Allaire Iron Works

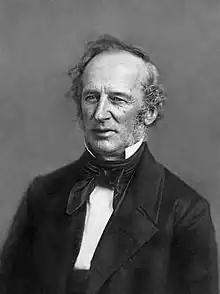
Transport magnate Cornelius Vanderbilt gained control of the Allaire Works in 1850

In 1850, James P. Allaire retired from the Presidency of the Allaire Iron Works—according to one report, through the machinations of his brother-in-law John Haggerty, who may have been scandalized by the former's marriage to a young woman 26 years his junior in 1846. Cornelius Vanderbilt subsequently gained control of the company, appointing T. F. Secor, former proprietor of T. F. Secor & Co., as its manager.